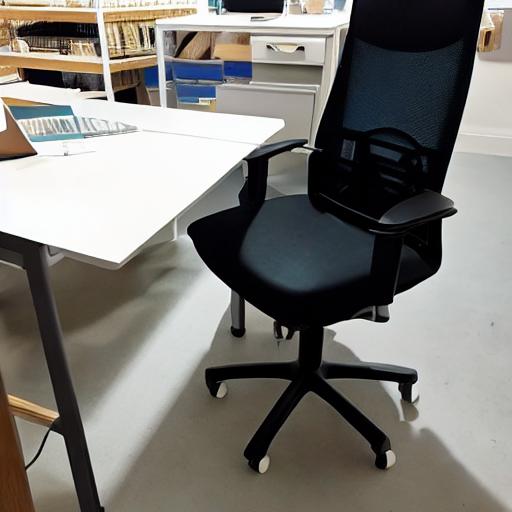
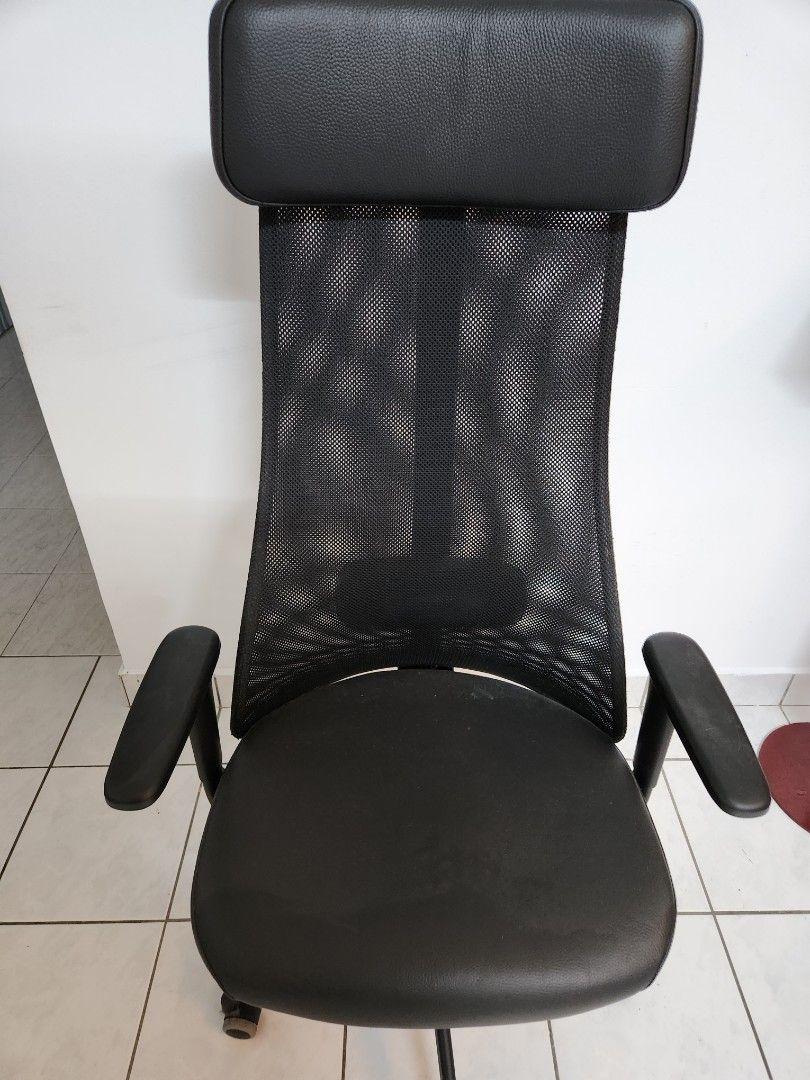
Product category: items_chair
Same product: no